Roberto Lacorte

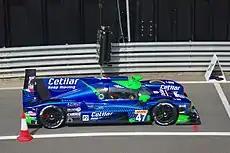
Lacorte's Cetilar Racing Dallara at Silverstone in 2019

Lacorte began his racing career in 2011, driving for Spider Racing Team in the Italian Superturismo Championship. The following season, he returned to the competition with co-driver Giorgio Sernagiotto, finishing third overall. In 2015, Lacorte began his partnership with Villorba Corse, taking part in the 2015 European Le Mans Series in the LMP3 class. By 2017, the partnership had led Lacorte to participate in his first ever 24 Hours of Le Mans, in which he finished seventh in class alongside co-drivers Andrea Belicchi and Giorgio Sernagiotto. The following year, Lacorte launched the Cetilar Academy, a youth karting program designed to advance drivers through the motorsport ladder. Early in 2019, Cetilar Racing stepped up to full-time entrant status for the 2019–20 FIA World Endurance Championship, fielding their Dallara P217 in the LMP2 class. The team would finish 12th in class over the course of the season, tallying 72 points.